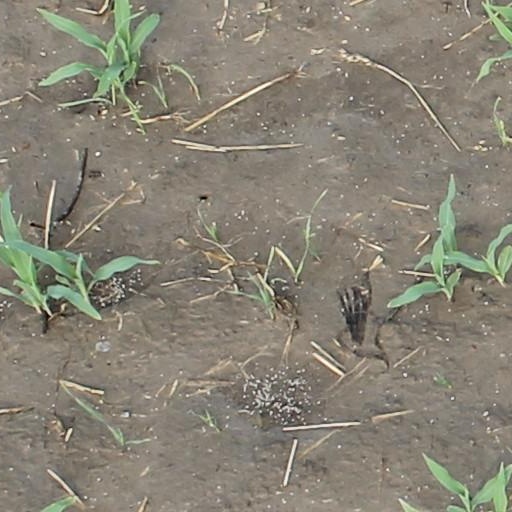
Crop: maize; corn